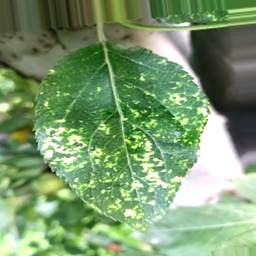
Label: Apple_Mosaic